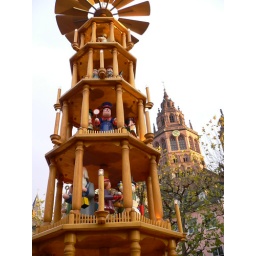
Little tower in xmas market